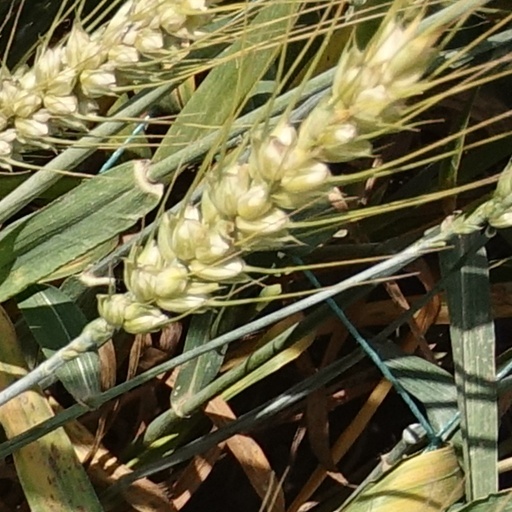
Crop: wheat